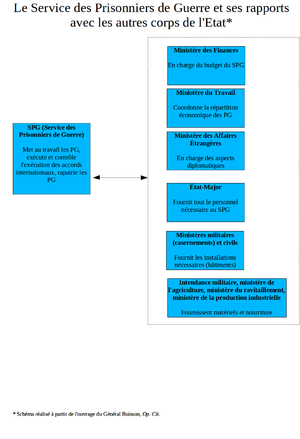
Source
Entre 1945 et 1948, près d’un million de prisonniers de guerre allemands ont été détenus en France où ils ont contribué, par leur travail forcé, à la reconstruction de l’économie nationale.